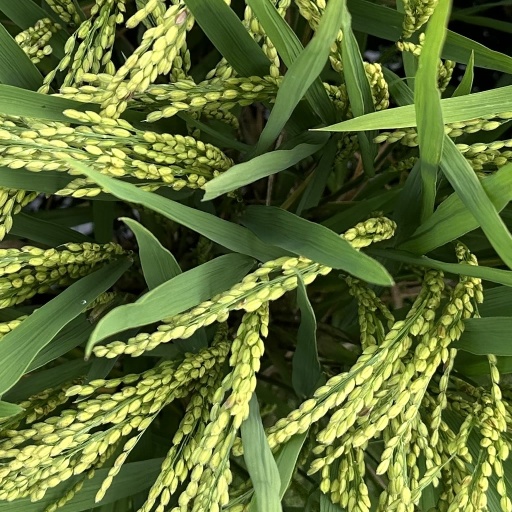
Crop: rice